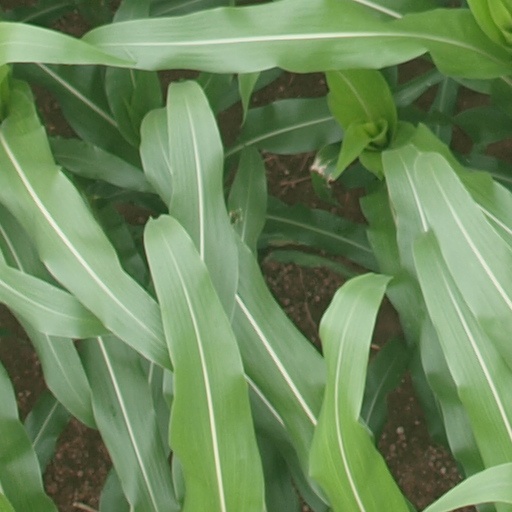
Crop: maize; corn